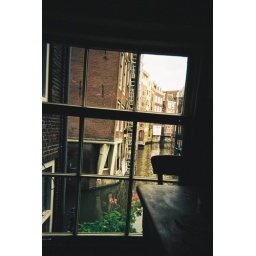
View from a small brown pub in the red light district,